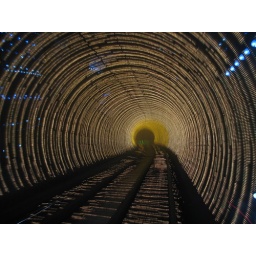
tourist train under river 1